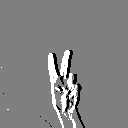
ASL letter: v